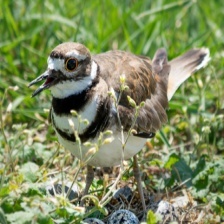
Species: KILLDEAR
Scientific name: CHARADRIUS VOCIFERUS